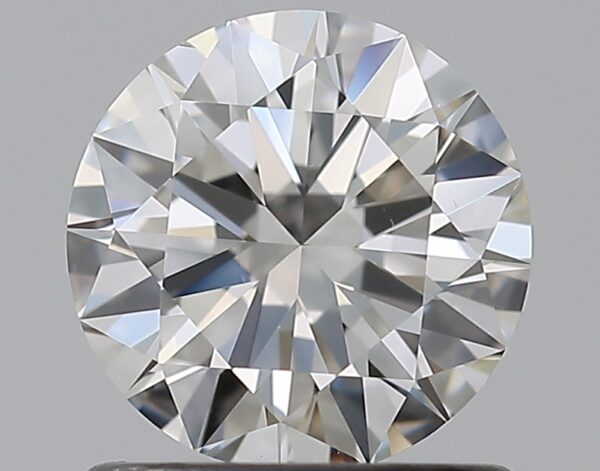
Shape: round
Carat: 0.8
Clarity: VS1
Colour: I
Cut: EX
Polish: EX
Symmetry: EX
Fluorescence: N
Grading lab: GIA
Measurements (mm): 5.97 x 6 x 3.6